Bandhana

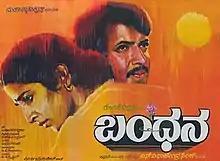
Poster

Bandhana is a 1984 Indian Kannada-language romantic drama film directed by Rajendra Singh Babu from a screenplay by H. V. Subba Rao and Rajendra Singh Babu, based on a novel of the same name by Usha Navaratnanram. The film revolves around the relationship between a surgeon, Harish and his student Nandini. The film stars Vishuvardhan as Dr. Harish and Suhasini as his protégé Nandini, along with Jai Jagadish, Roopadevi and G. K. Govinda Rao in supporting roles.